Pam Williams

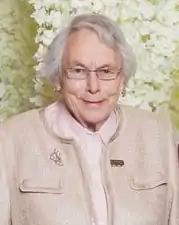
Williams in 2017

Pamela Margaret Jean Williams (née Pearce; 4 July 1933 – 5 October 2021) was a New Zealand businesswoman and philanthropist. She was the founder or co-founder of six companies, including Wanganui Seafoods, one of the largest seafood export businesses in New Zealand. She was a benefactor of many organisations in and around her home town of Whanganui, including the Sarjeant Gallery and Bushy Park. In 2017, Williams was inducted into the New Zealand Business Hall of Fame.